Kate Winslet

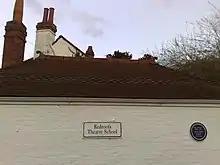
A sign displaying the name of Redroofs Theatre School.

Winslet attended St Mary and All Saints' Church of England primary school. Living in a family of actors inspired her to pursue acting from a young age. She and her sisters participated in amateur stage shows at school and at a local youth theatre, named Foundations. When she was five, Winslet made her first stage appearance as Mary in her school's production of the Nativity play. She describes herself as an overweight child, and was called "blubber" by her schoolmates and was bullied for her appearance. She said she did not let this stop her.